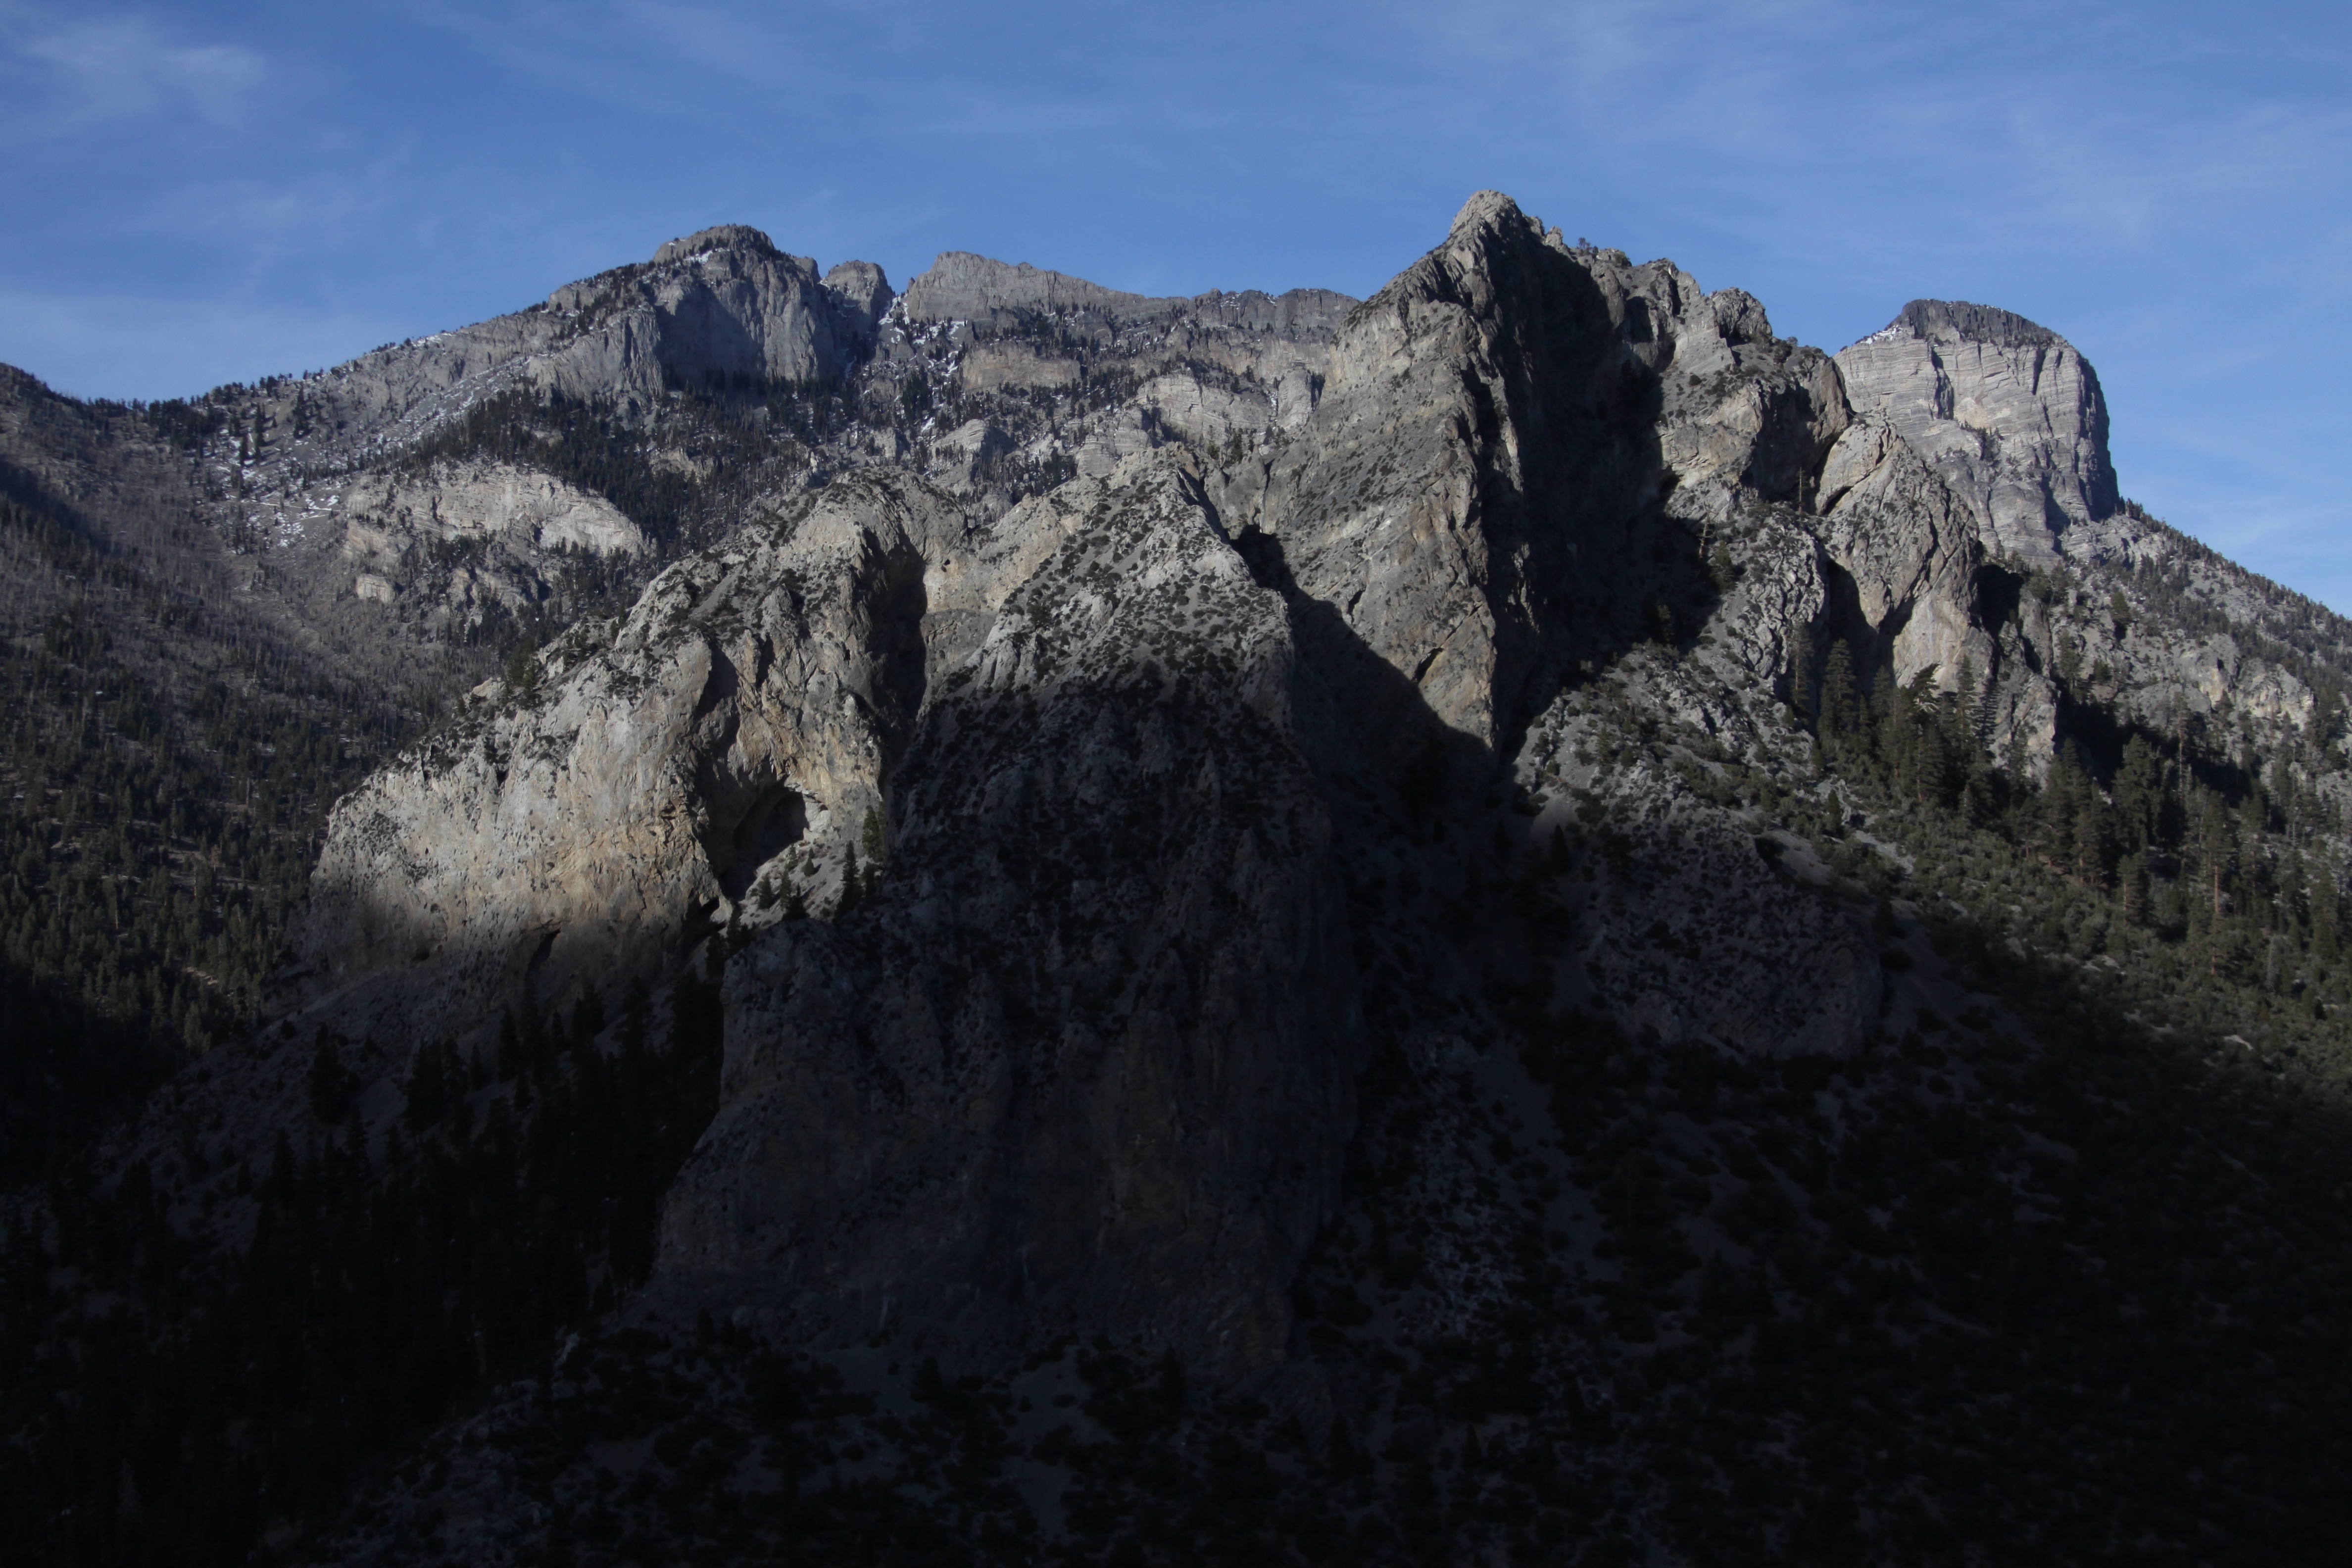
rock, wilderness, mountain, mountain range, formation, terrain, ridge, summit, geology, alps, plateau, fell, landform, mountain pass, geographical feature, mountainous landforms